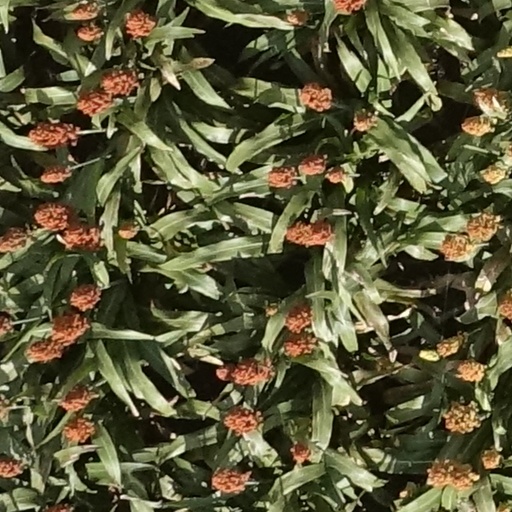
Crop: sorghum